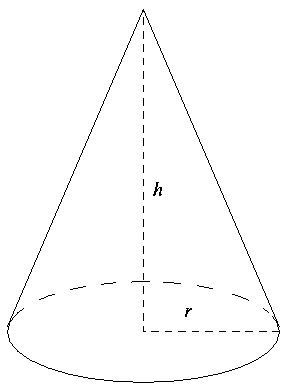
Le cône circulaire droit ou cône de révolution est une surface engendrée par la révolution d'une droite sécante à un axe fixe autour de ce dernier. Il s'agit d'un cas particulier de cône.